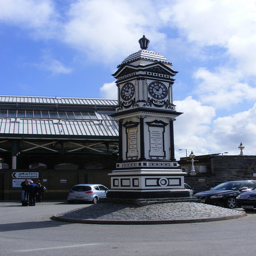
A tall clock tower sitting in the middle of a shopping center.
A fancy, ornate outdoors clock surrounded by parked cars.
A large clock tower sits near a building and parked cars.
There is a clock tower in the town square.
A monument in the middle of a street.